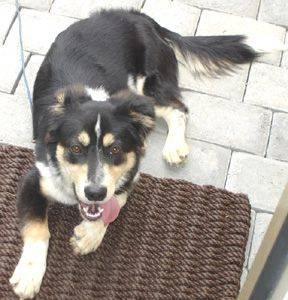
dog